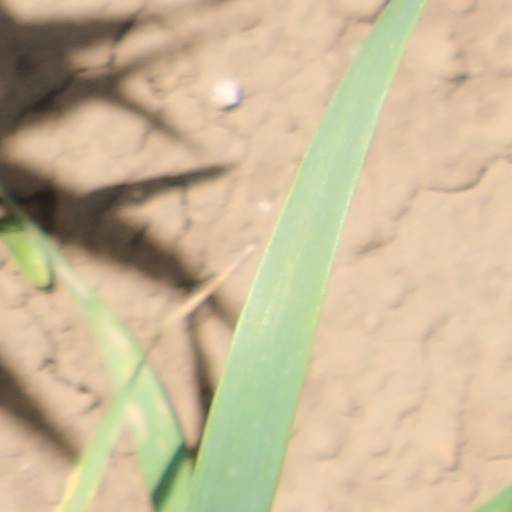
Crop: wheat